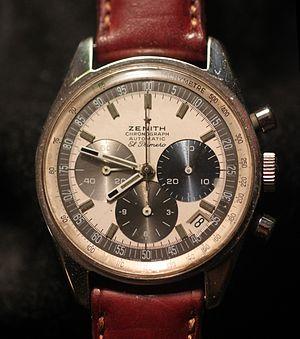
Zenith El Primero
Le chronographe est un instrument de mesure du temps entre deux événements. Dans l’acception moderne du terme, un chronographe est une montre équipée d’au moins une aiguille indépendante que l’on peut démarrer, stopper et remettre à zéro, en vue de mesurer un intervalle de temps.
Zenith est une manufacture d'horlogerie suisse fondée en 1865 par Georges Favre-Jacot.